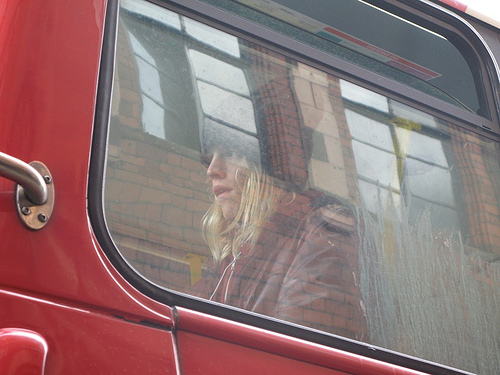
A blond woman on the other side of a train window

The boy is riding the bus sitting in the window seat.

A woman in a leather jacket sitting on a bus.